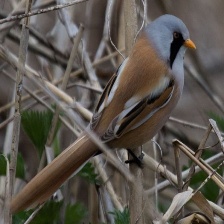
Species: BEARDED REEDLING
Scientific name: PANURUS BIARMICUS